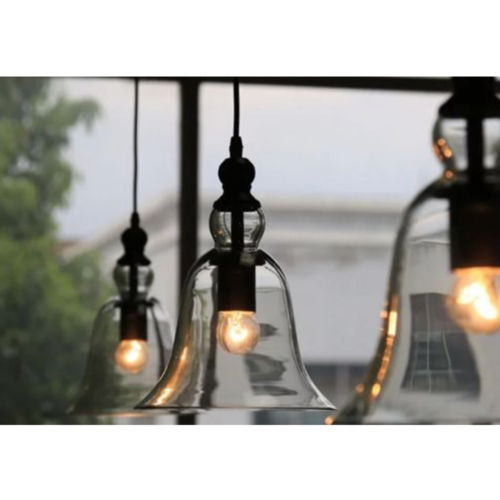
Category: lamp